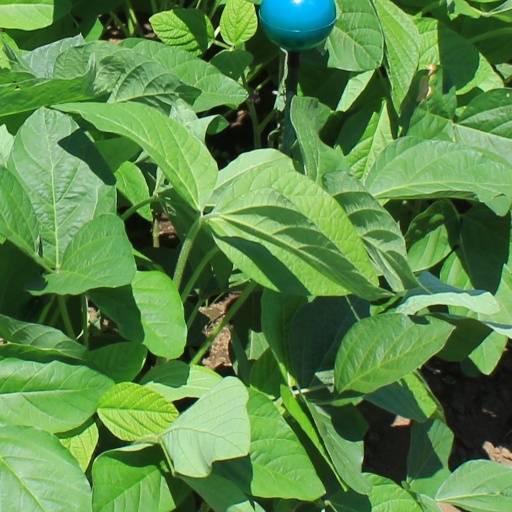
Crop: soybean